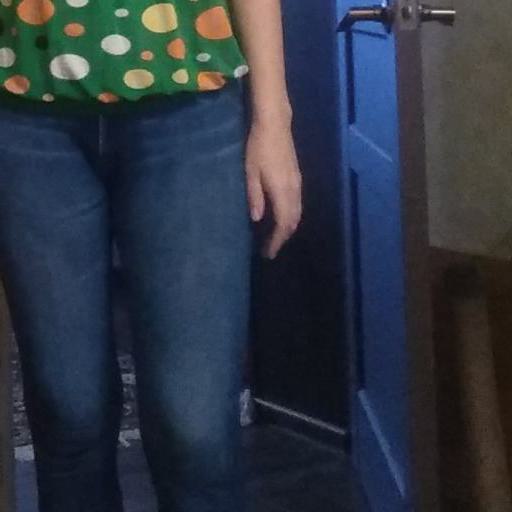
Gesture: no_gesture